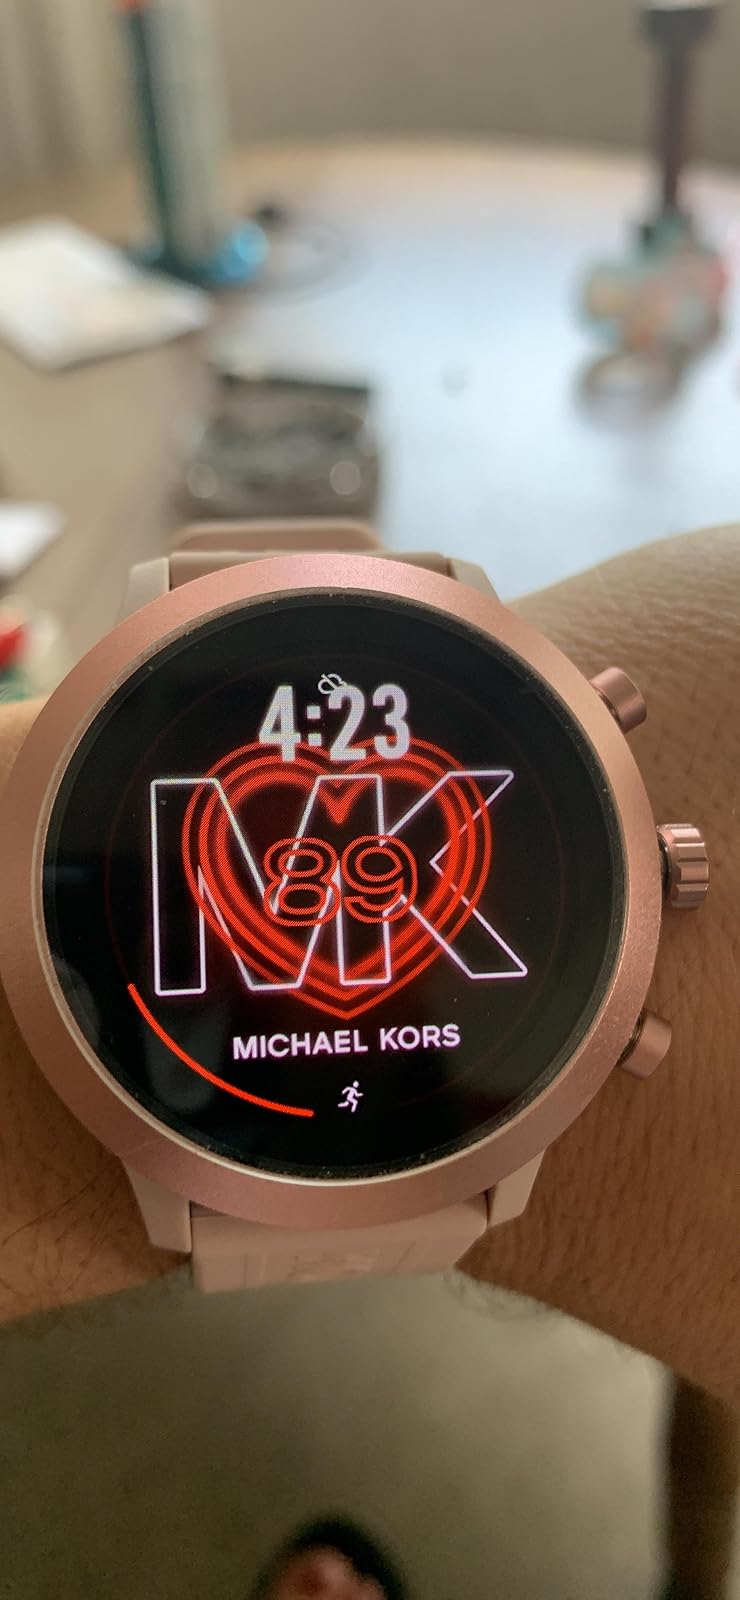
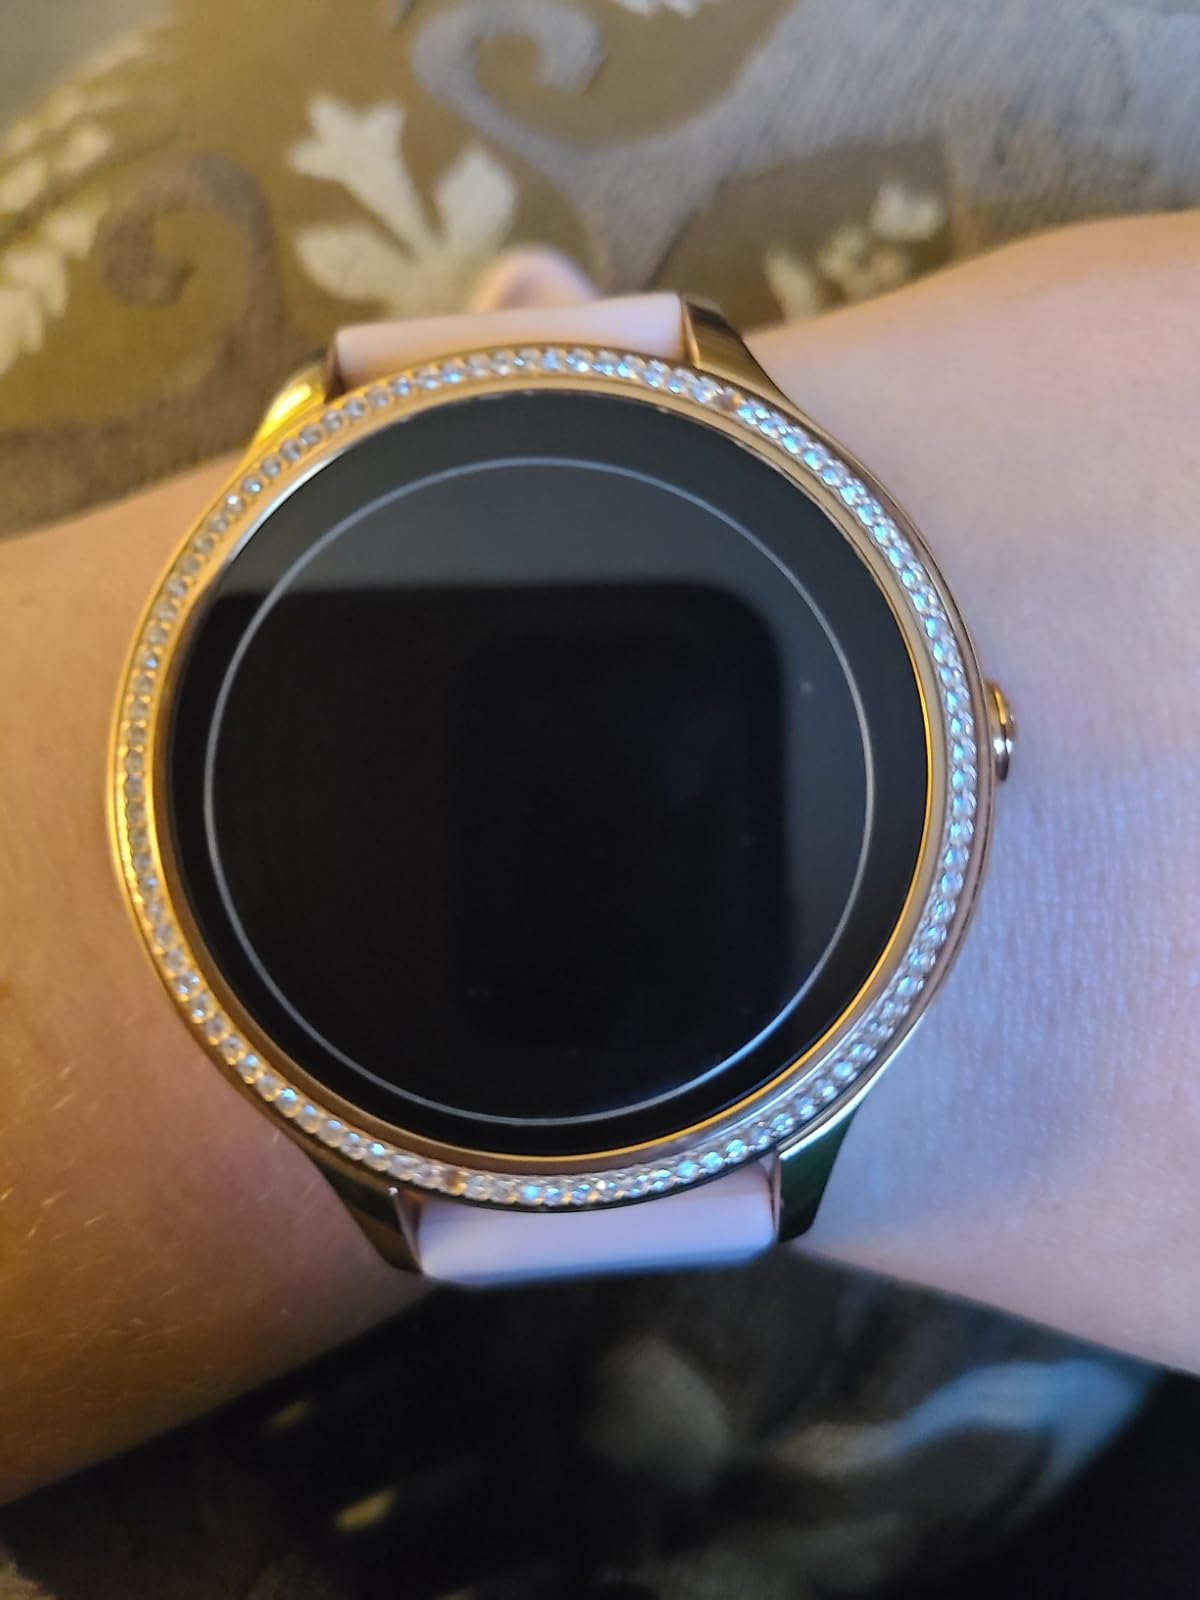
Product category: smartwatch
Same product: no